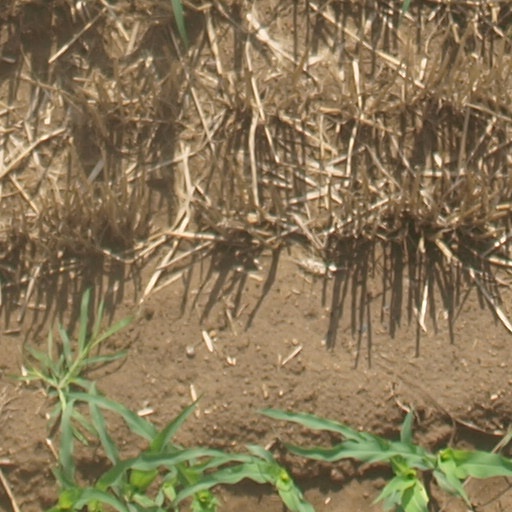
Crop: maize; corn